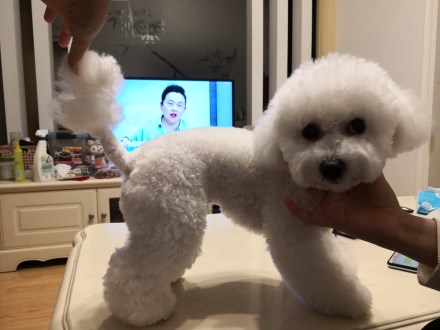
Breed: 3083-n000117-Bichon_Frise